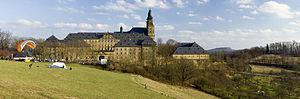
Le monastère de Banz, près de Bad Staffelstein, en Allemagne. Camera: Nikon D50 Lens: Nikkor AF 50mm f/1,8 D
L’abbaye de Banz est un ancien monastère bénédictin situé sur une colline à l’extérieur de la ville allemande de Bad Staffelstein, au nord de Bamberg dans la vallée supérieure du Main, en Bavière.